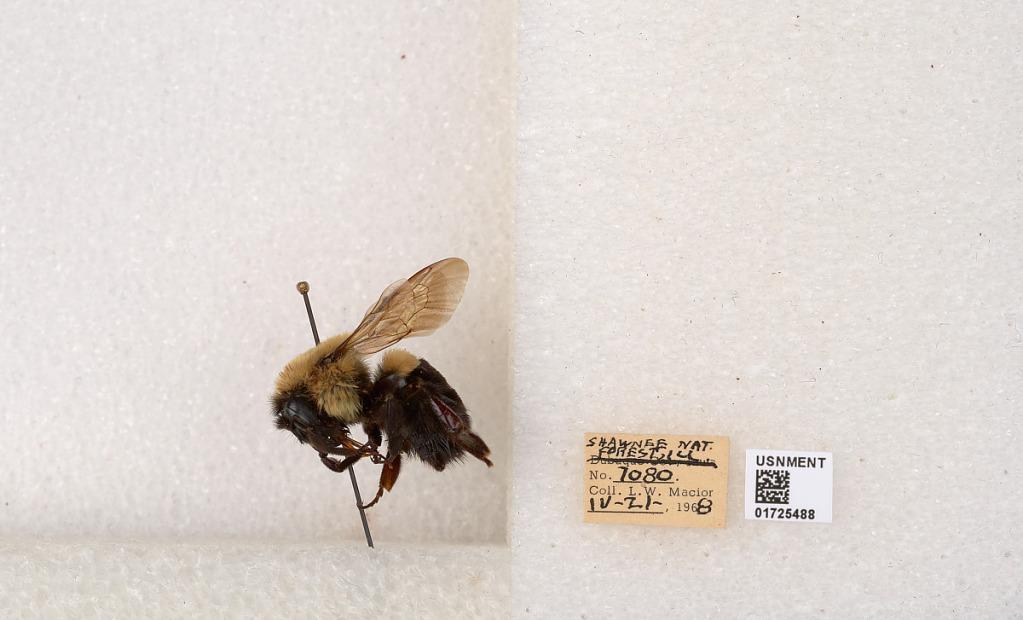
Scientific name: Bombus impatiens Cresson
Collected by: L. Macior
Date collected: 1968-4-21
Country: United States
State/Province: Illinois
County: Johnson
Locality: Shawnee National Forest
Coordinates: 37.5114, -88.8011